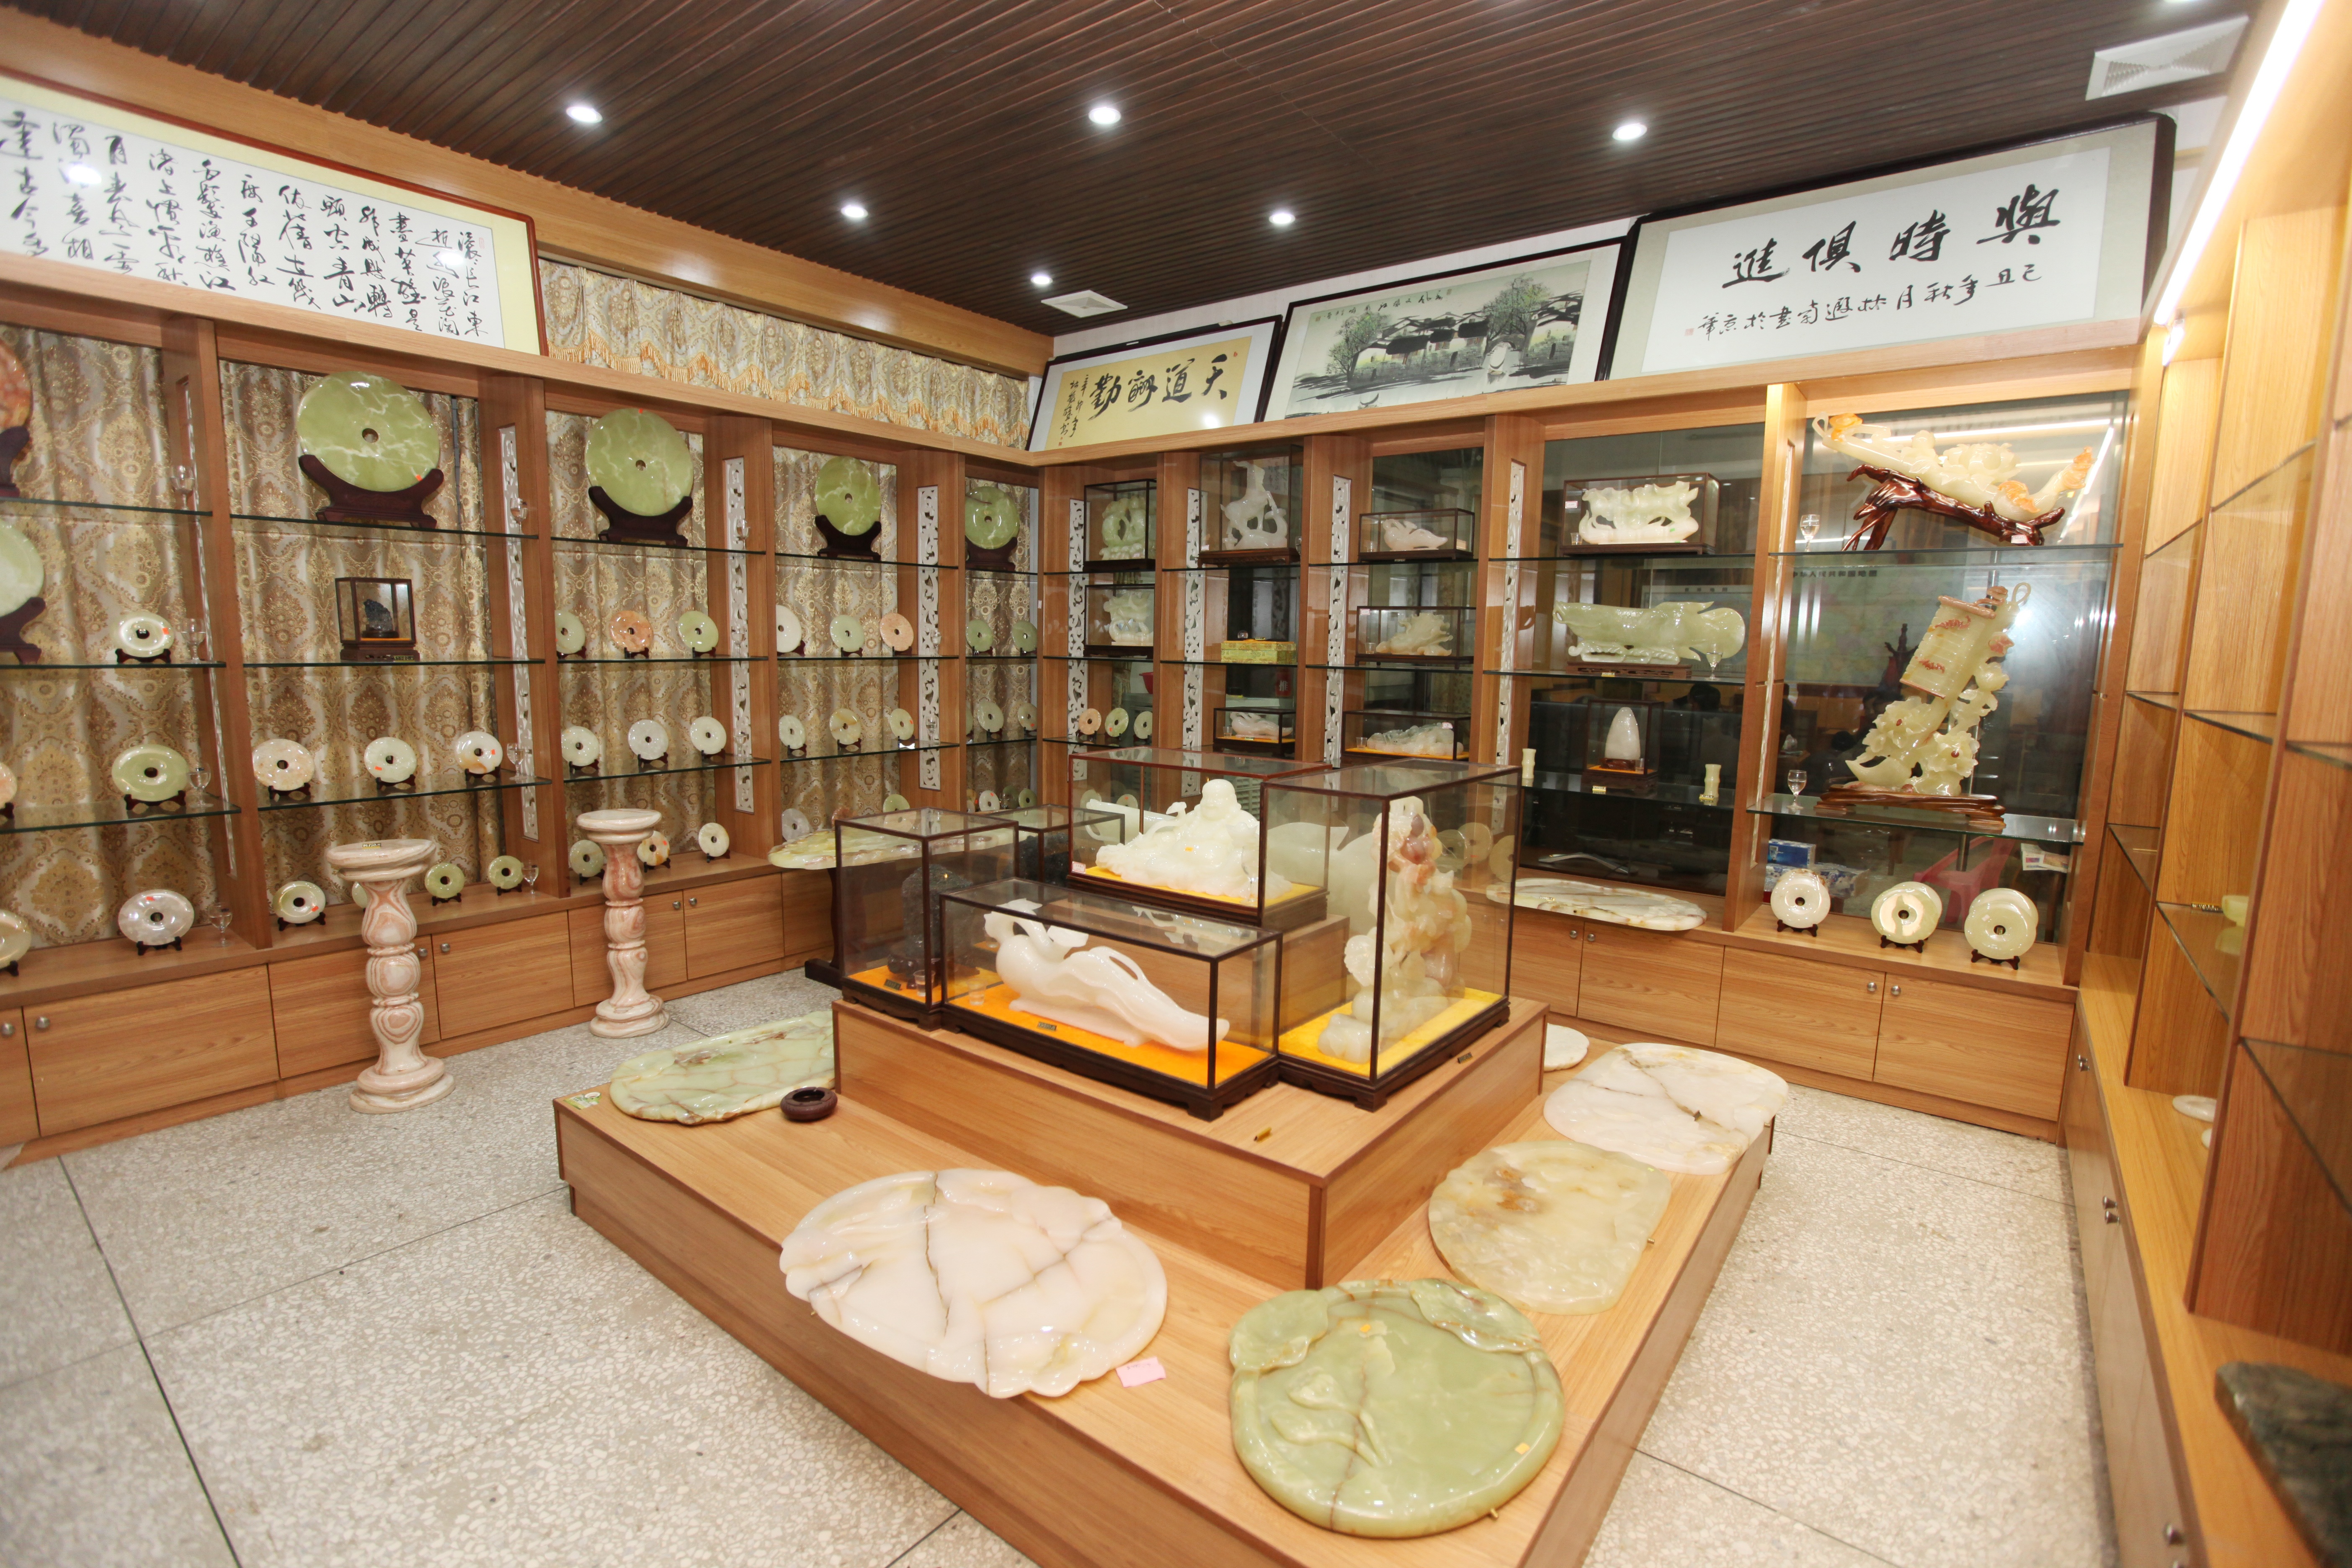
interior design, luxury, crafts, estate, golden yellow, showroom, li and furniture city, jade article